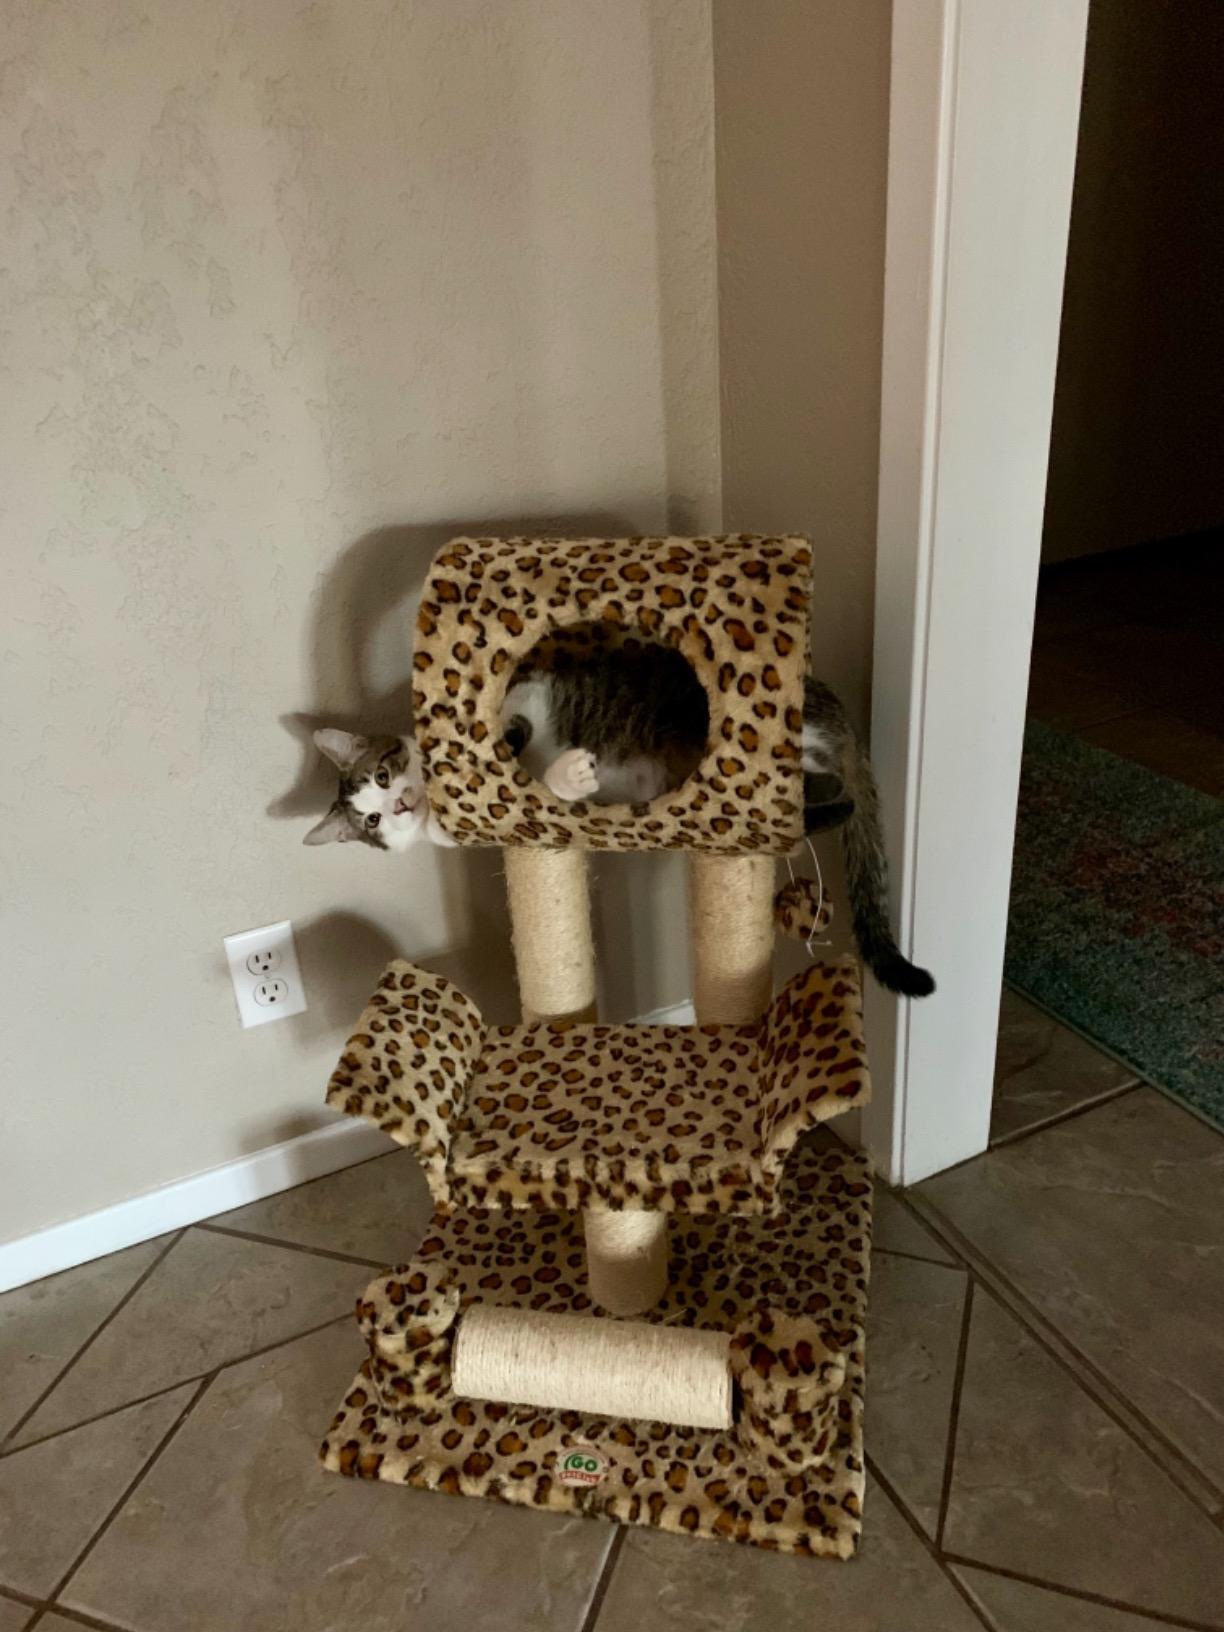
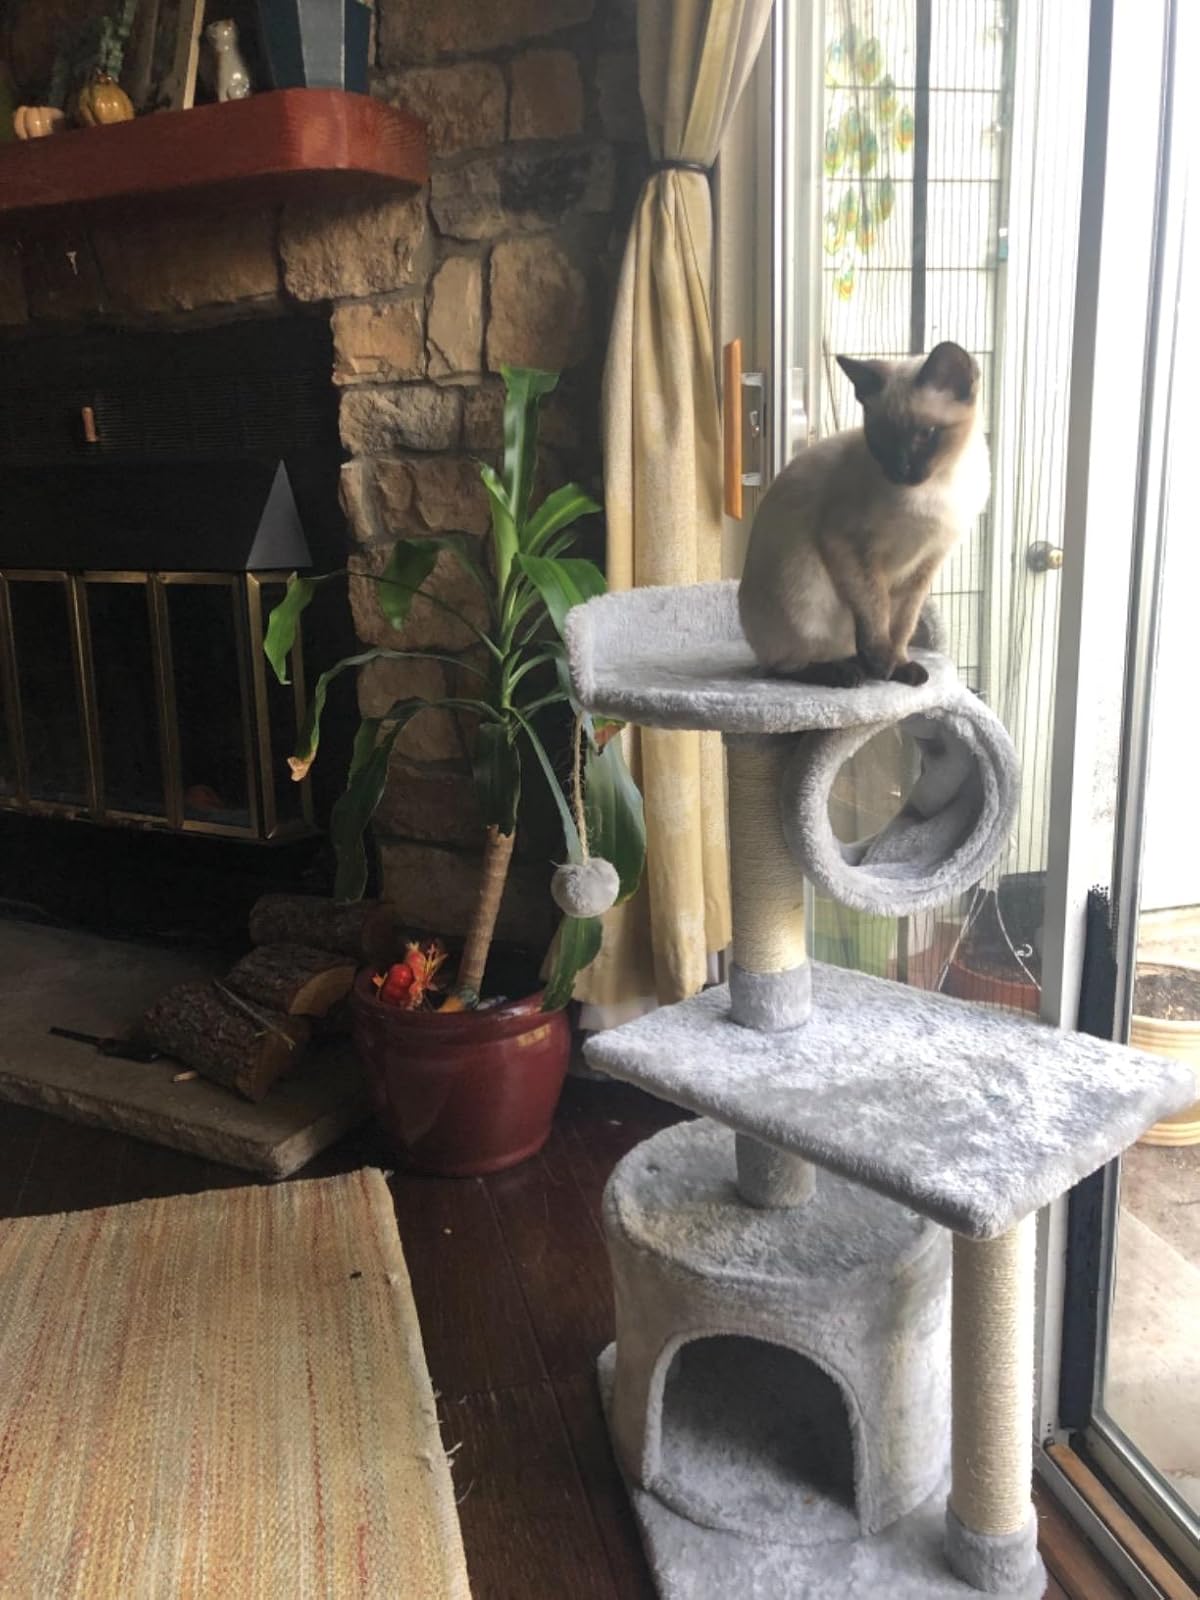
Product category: items_cat tree
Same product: no